Karl Rozental

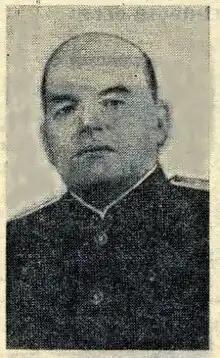
Karl Rozental

Karl Feodorovich Rozental (– 15 November 1983) was a Soviet revolutionary and government official, who served as People's Commissar (i.e. cabinet minister position) for Post and Telecommunications in the Socialist Soviet Republic of Lithuania and Belorussia in 1919.